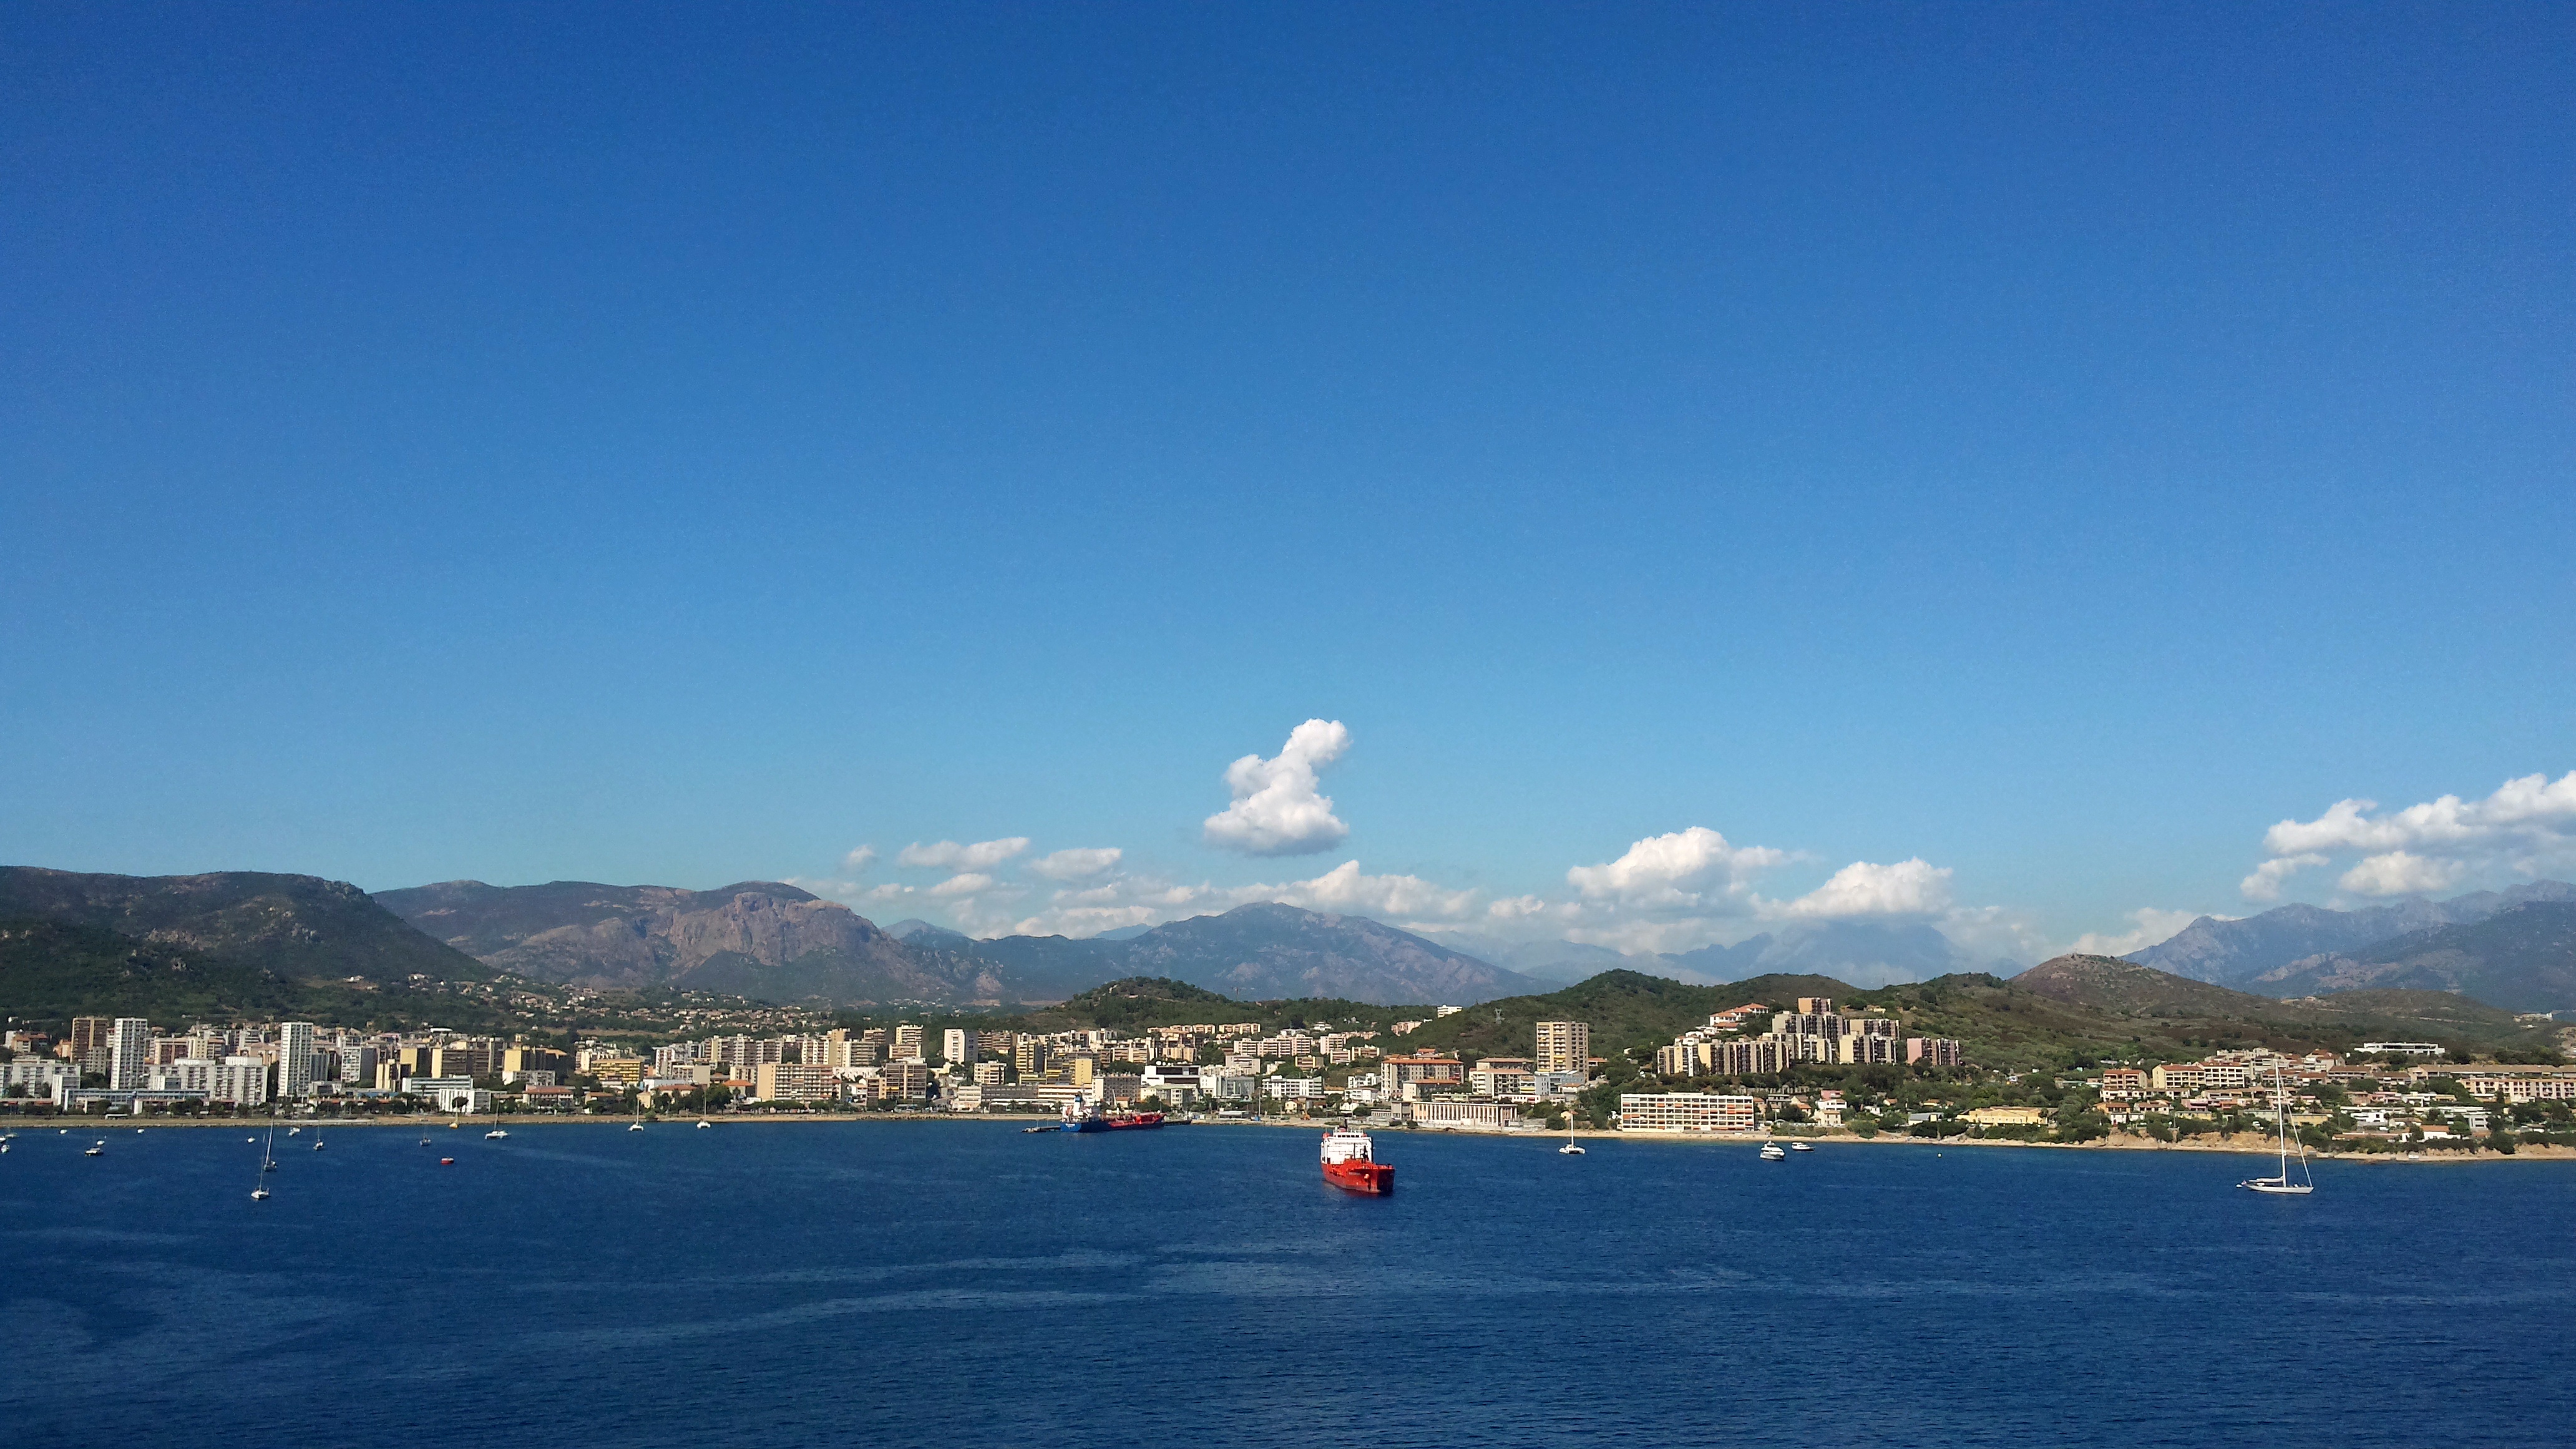
sea, coast, horizon, sky, lake, panorama, vehicle, bay, reservoir, body of water, cape